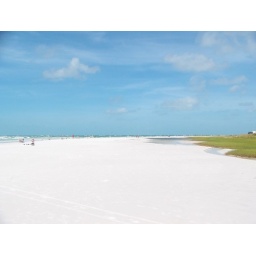
It officially has the whitest sand of any beach in the world. Pure quartz